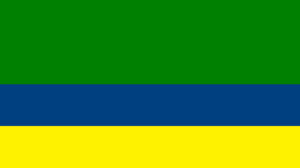
Cet article présente une liste des principales villes d'Équateur jusqu'en 2012.
Taisha est un canton d'Équateur situé dans la province de Morona-Santiago.